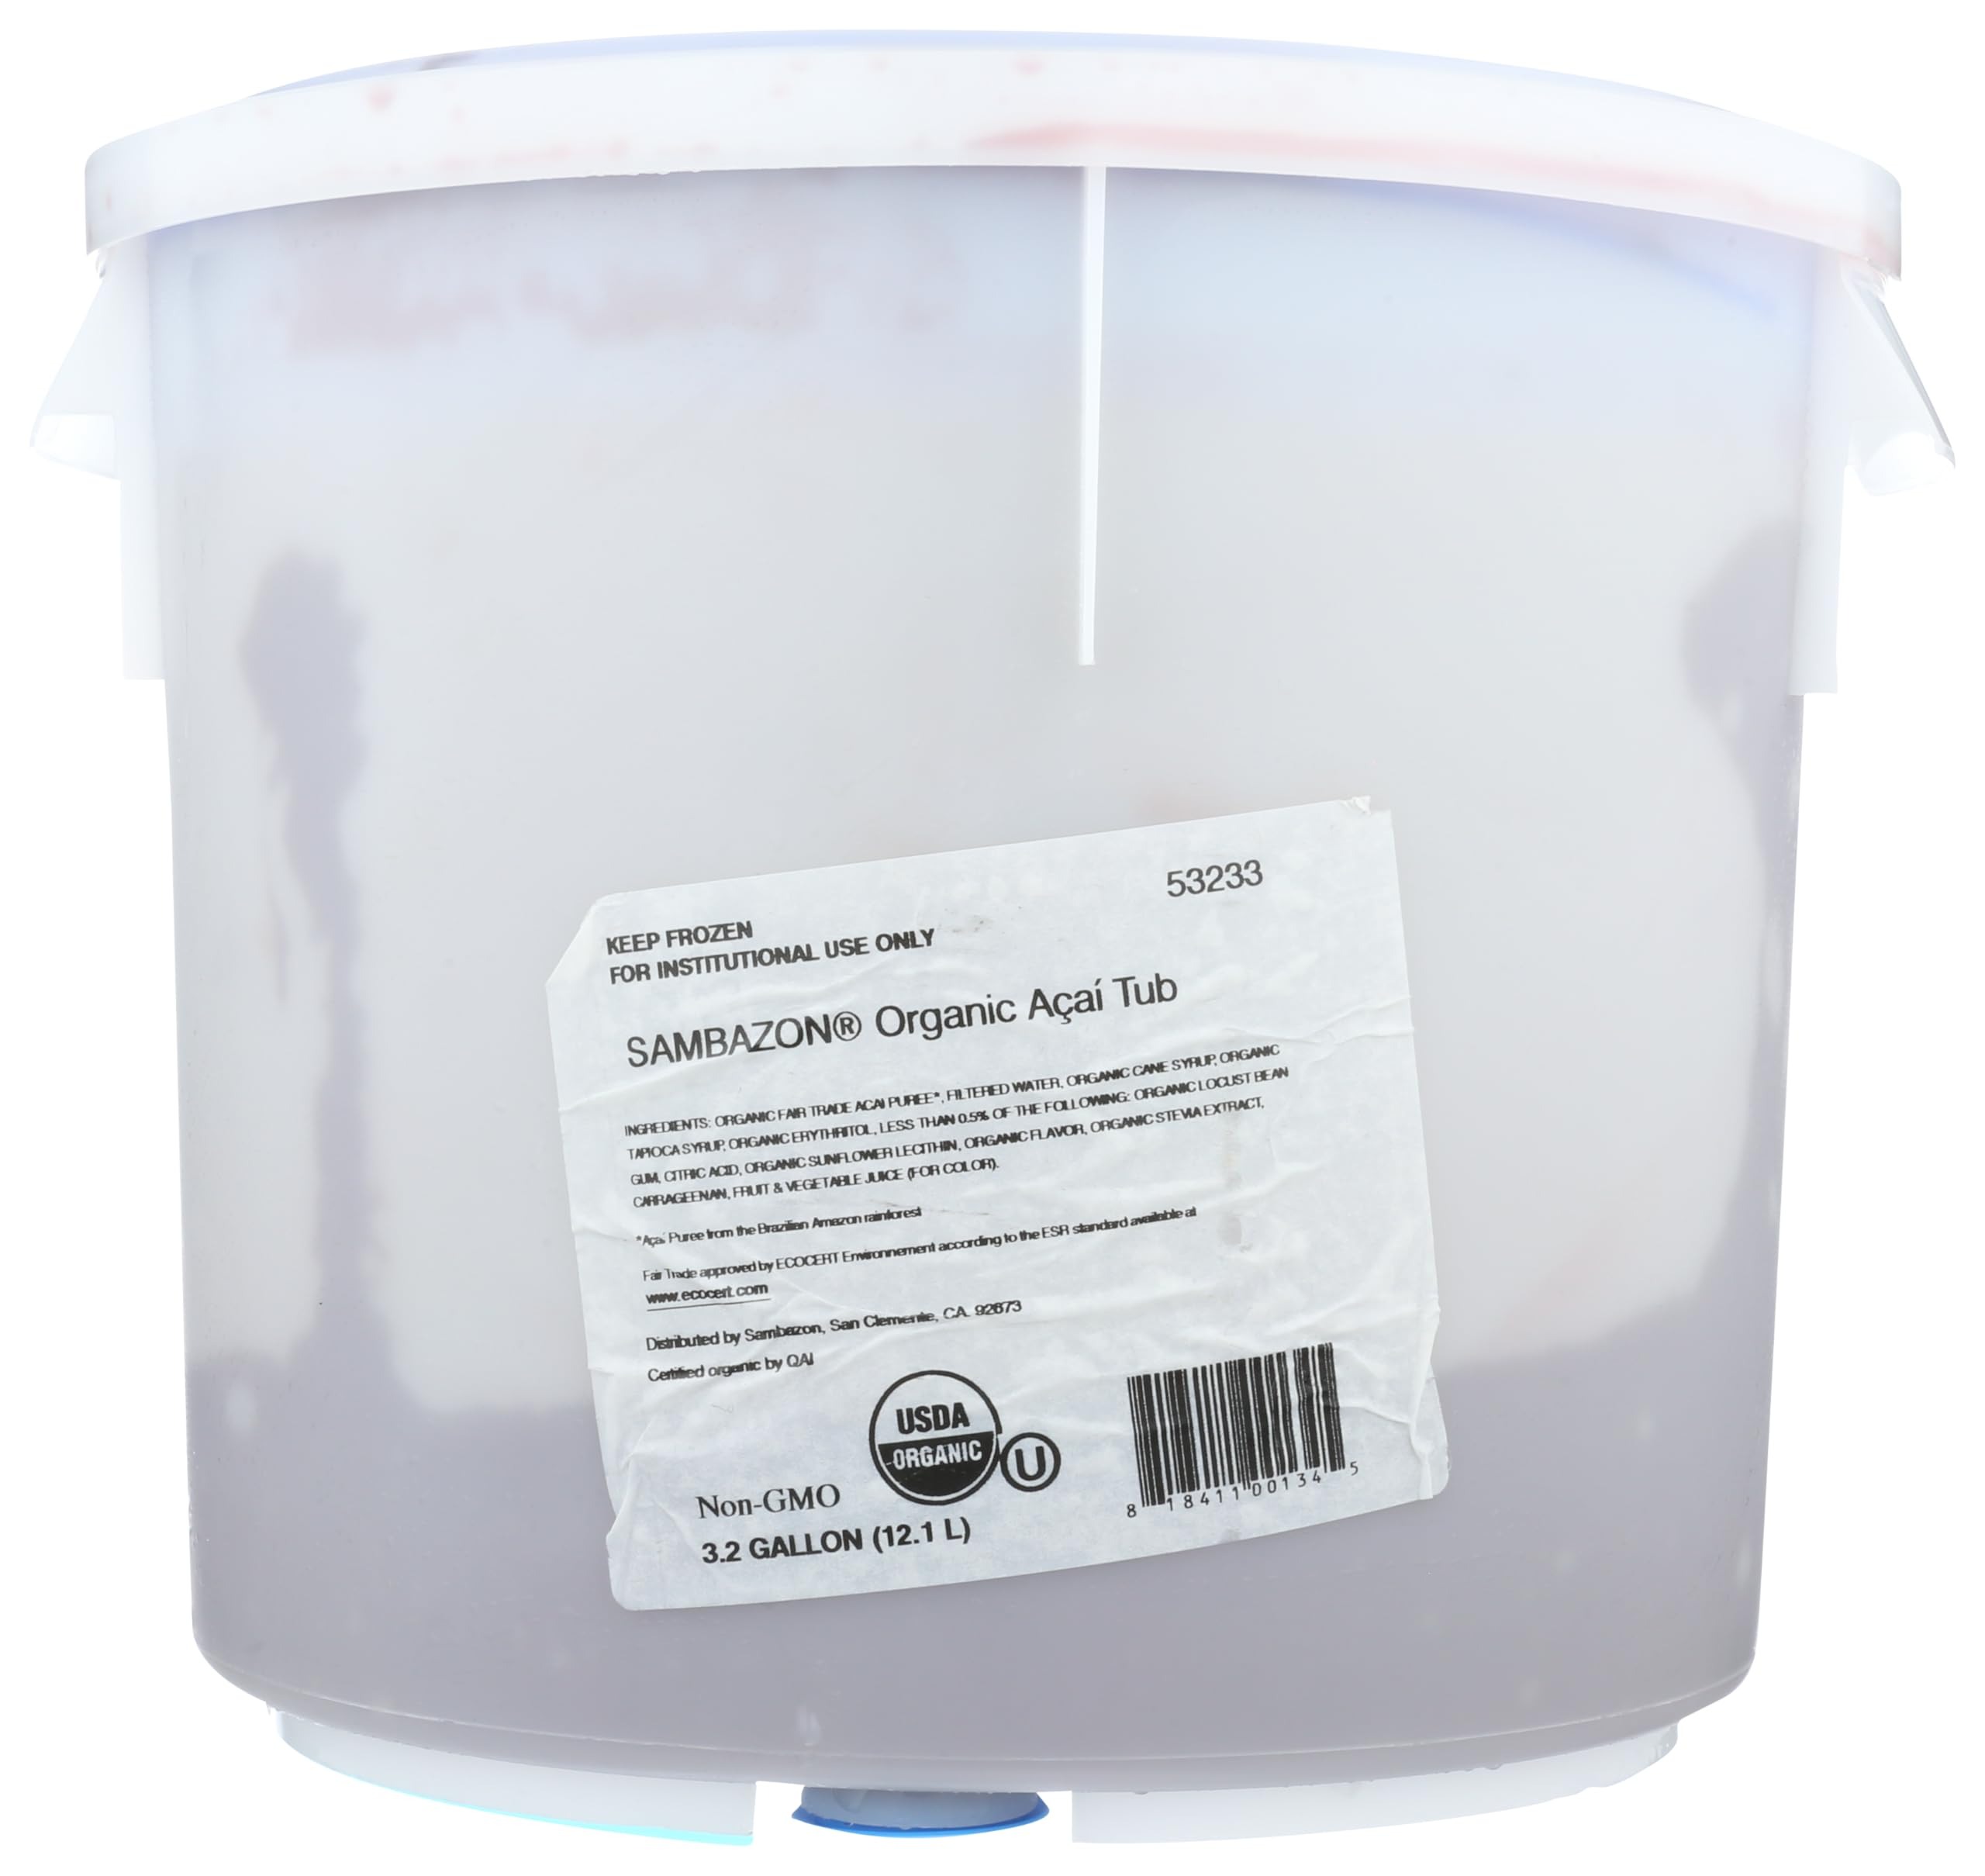
Item Name: SAMBAZON Organic Organic Acai, 3.2 GL
Bullet Point: Food items cannot be returned.
Product Description: Delicious Aa Berry Bowl To Be Used With The Arctic Express Equipment.
Value: 409.6
Unit: Fl Oz

Price: 229.25